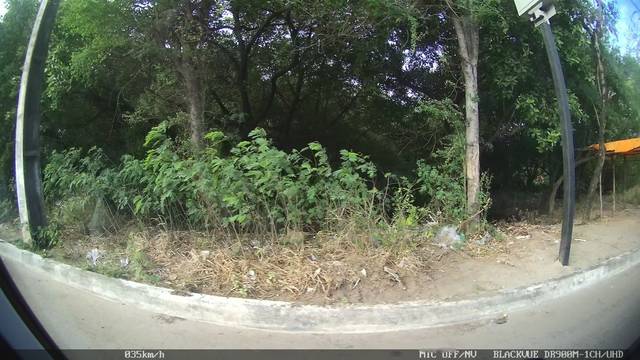
Region: Brazil
Coordinates: -3.741, -38.632